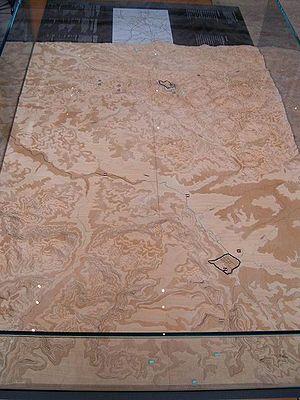
Bibracte était la capitale du peuple celte des Éduens, développé surtout au Iᵉʳ siècle av. J.-C.. Centre névralgique du pouvoir de l'aristocratie éduenne, c'était aussi un important lieu d'artisanat et de commerces où se côtoyaient mineurs, forgerons et frappeurs de monnaies sur une superficie de près de 135 hectares.